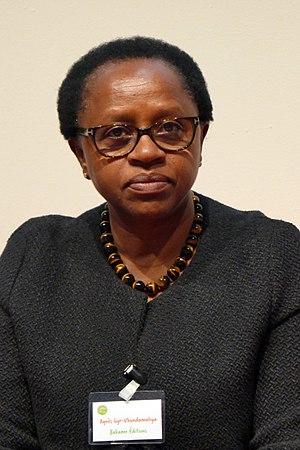
Agnès Gyr-Ukunda, directrice des éditions Bakame (Rwanda), lors de la table-ronde Publizieren in Afrika / Publishing in Africa, à la Foire du livre de Francfort 2017.
Les Éditions Bakame, fondées en 1995 à Kigali, sont la première maison d'édition rwandaise pour la littérature d'enfance et de jeunesse. Elles publient des contes, des documentaires, des romans et des albums et font la promotion de la lecture dans les écoles.